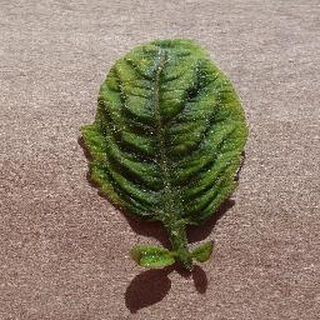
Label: tomato_yellow_leaf_curl_virus